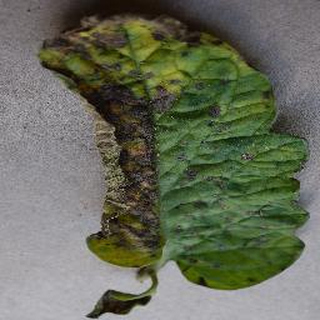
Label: tomato_early_blight